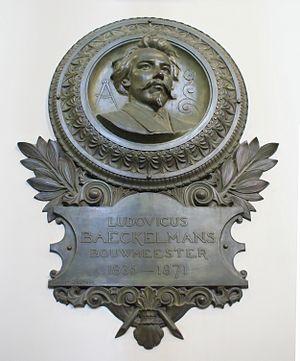
Plaque commémorative (dans l'ancien palais de justice d'Anvers) conçue par l'architecte Ernest Dieltiens, en l'honneur de son collègue l'architecte Jan-Lodewijk Baeckelmans.